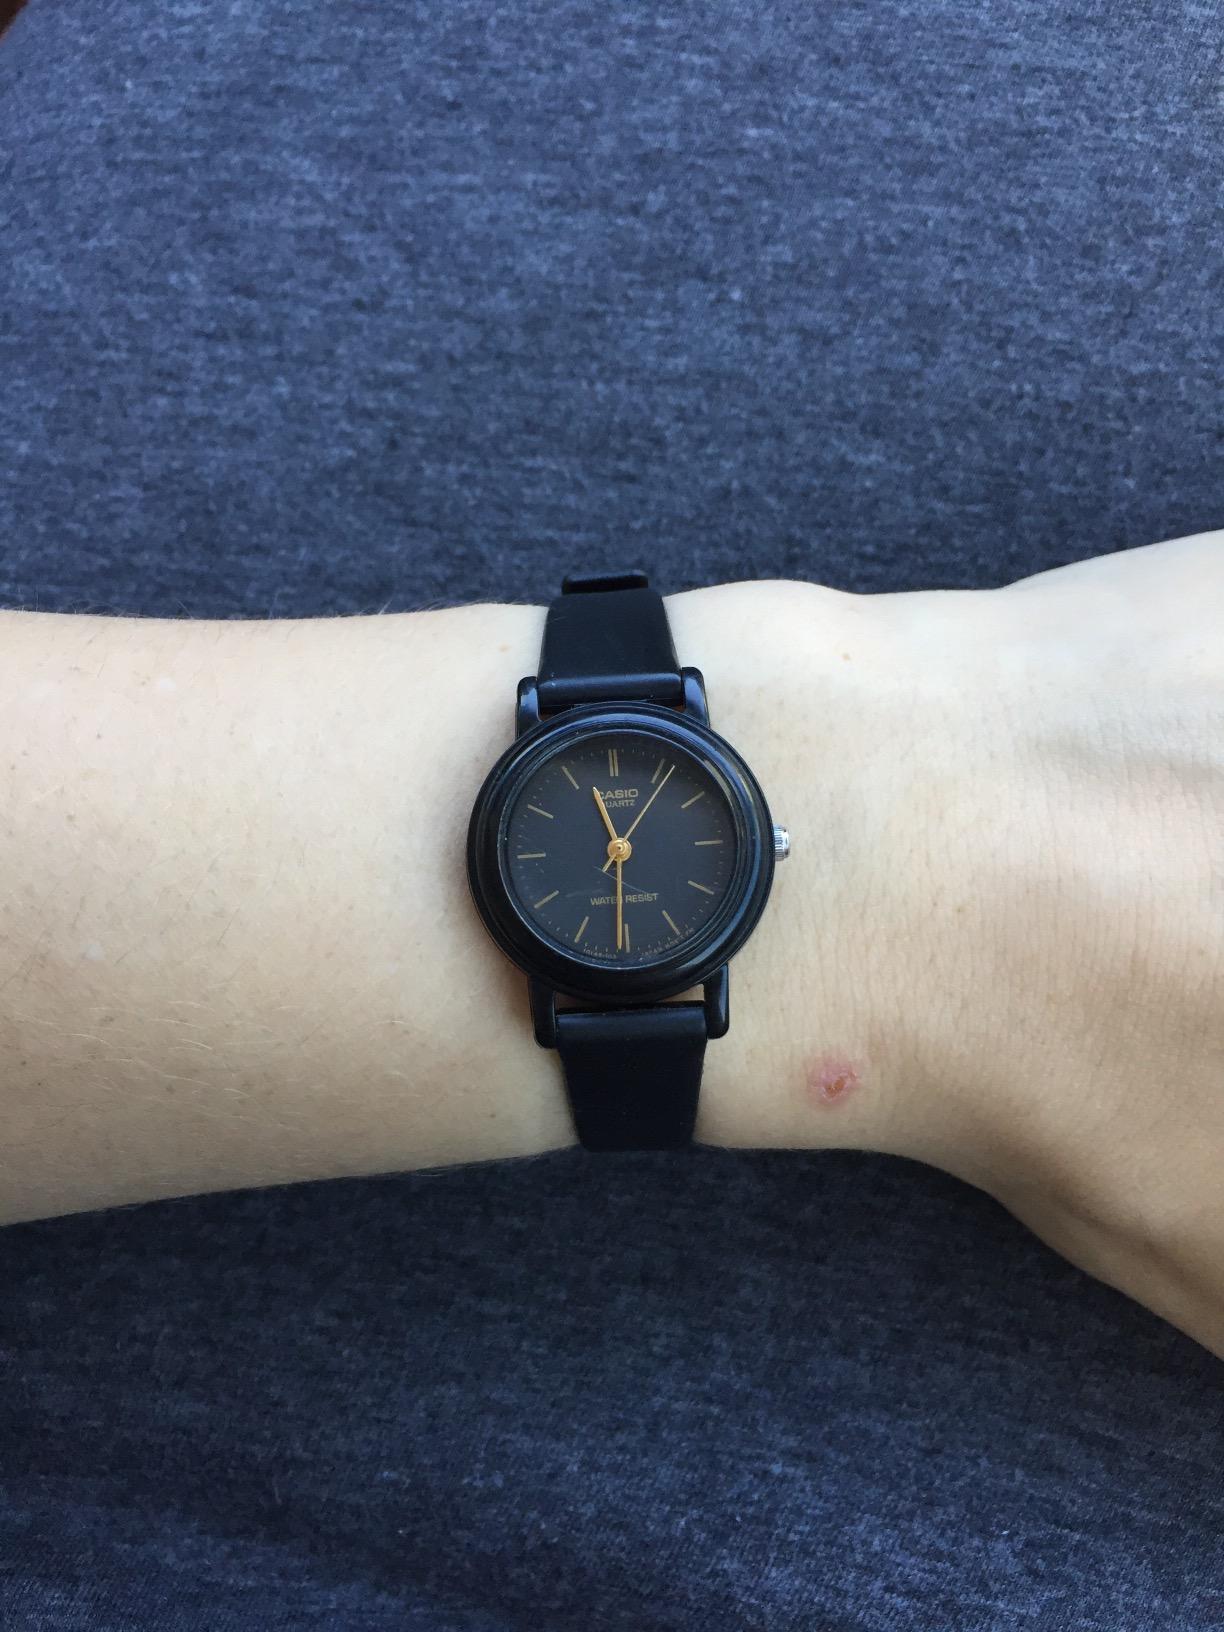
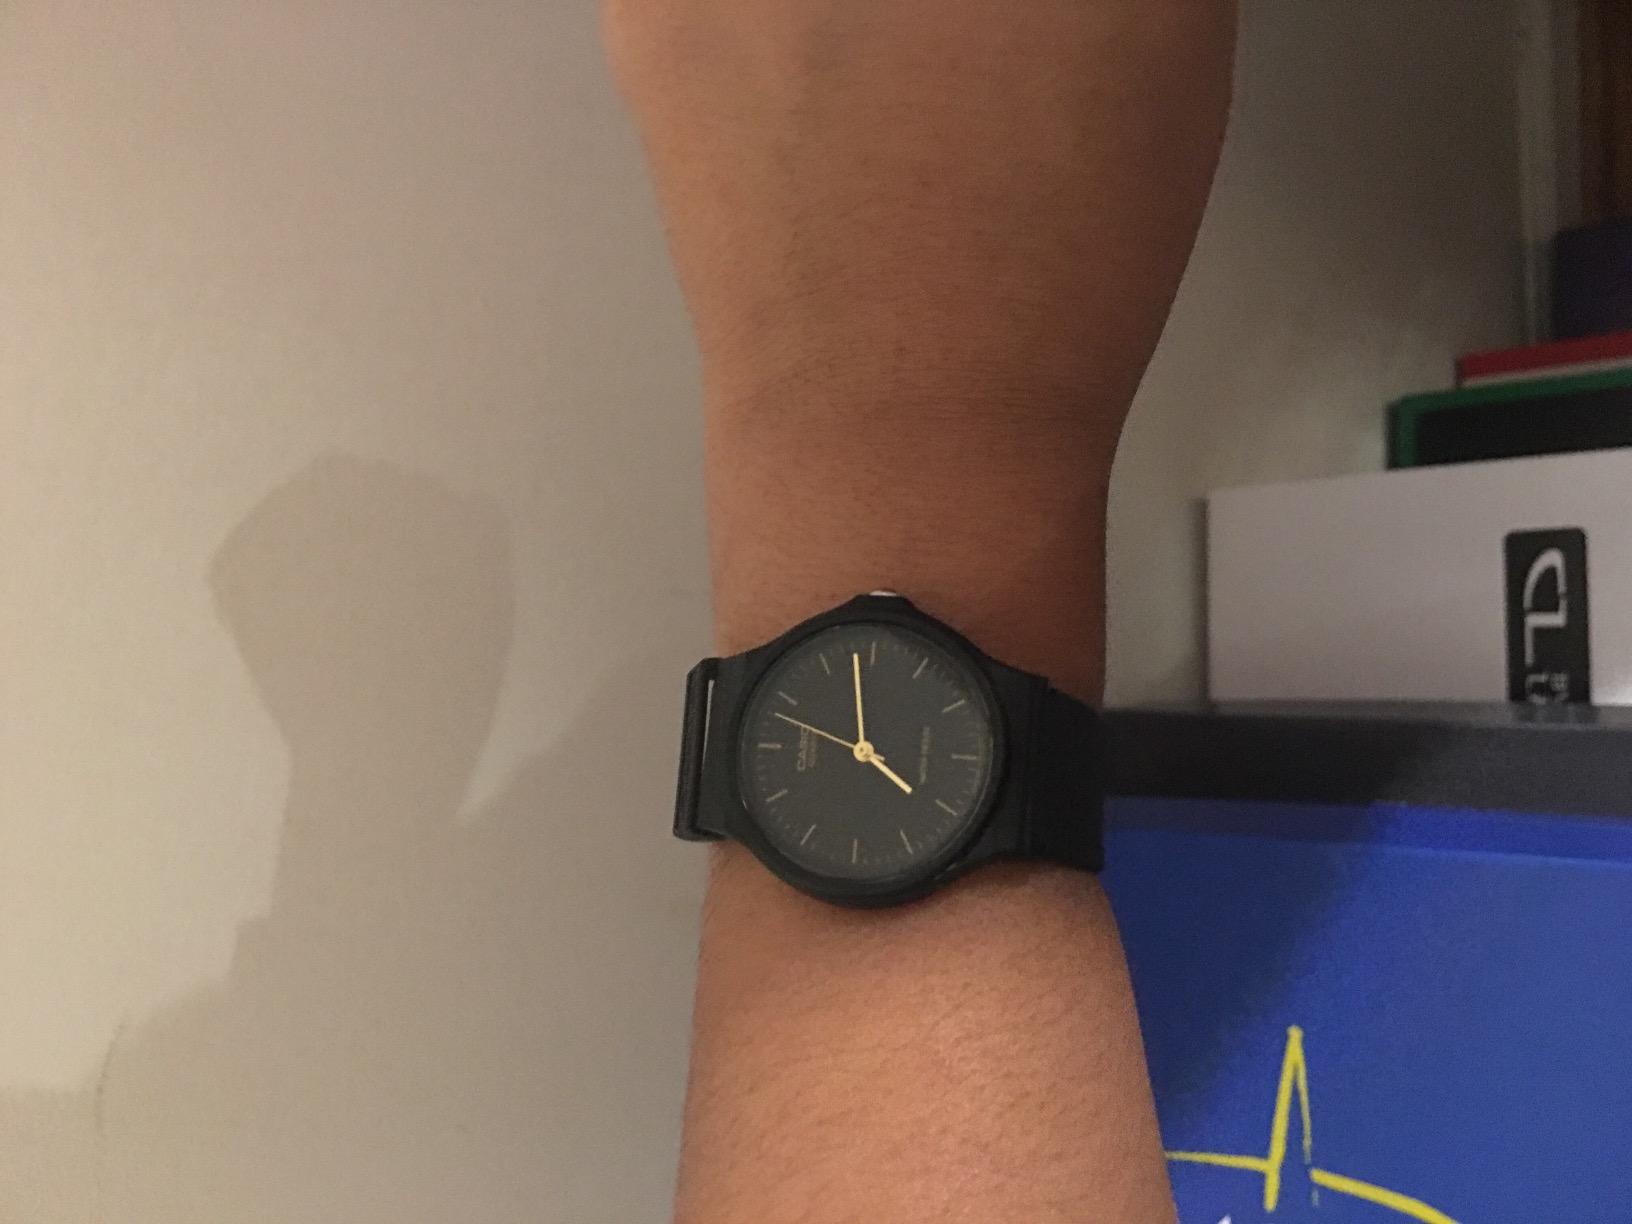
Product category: accessories_watch
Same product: no